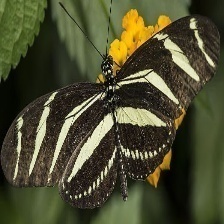
Species: ZEBRA LONG WING